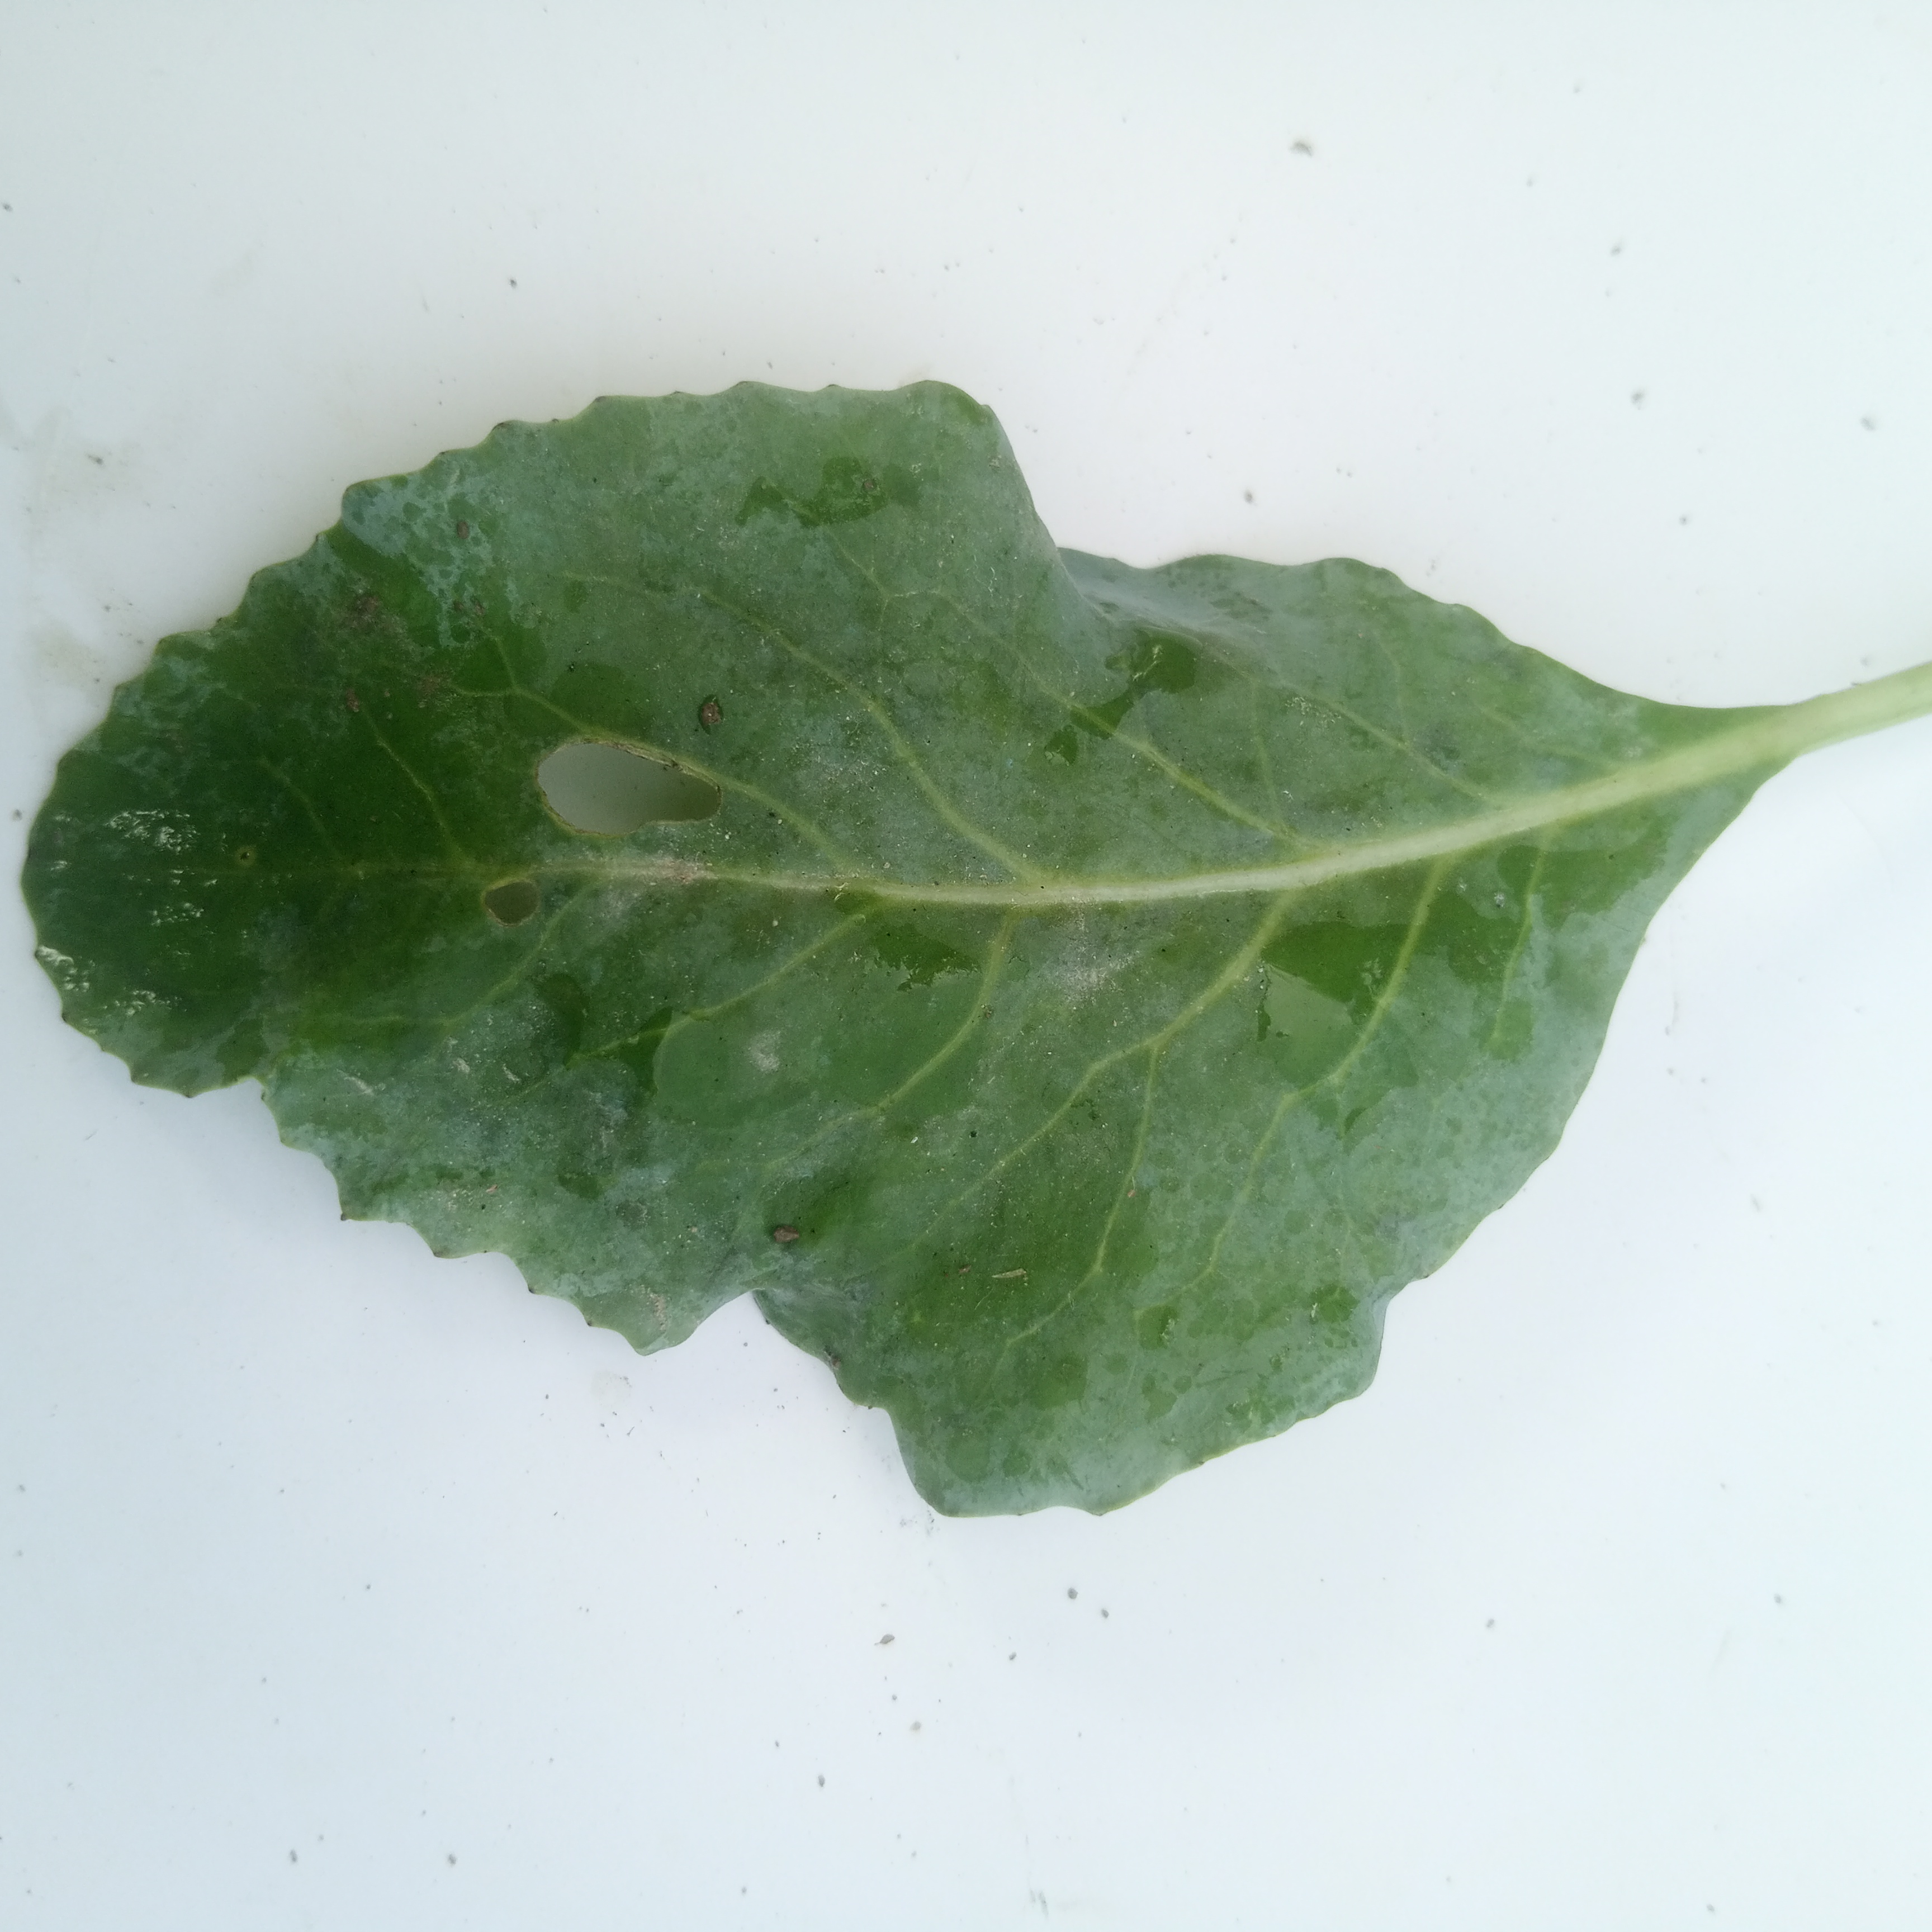
Label: Black Rot